Long Autumn Night

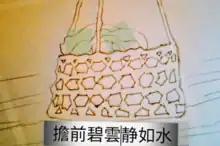

The second movement of Mahler's "Das Lied von der Erde" is based on this Qian Qi 钱起 poem. The German choral text of the first two stanzas are given below: